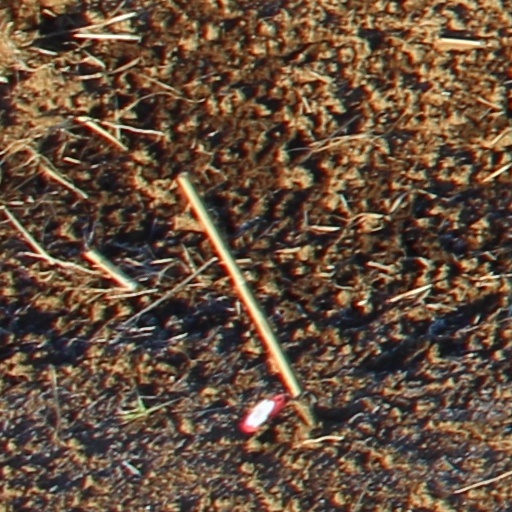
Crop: wheat